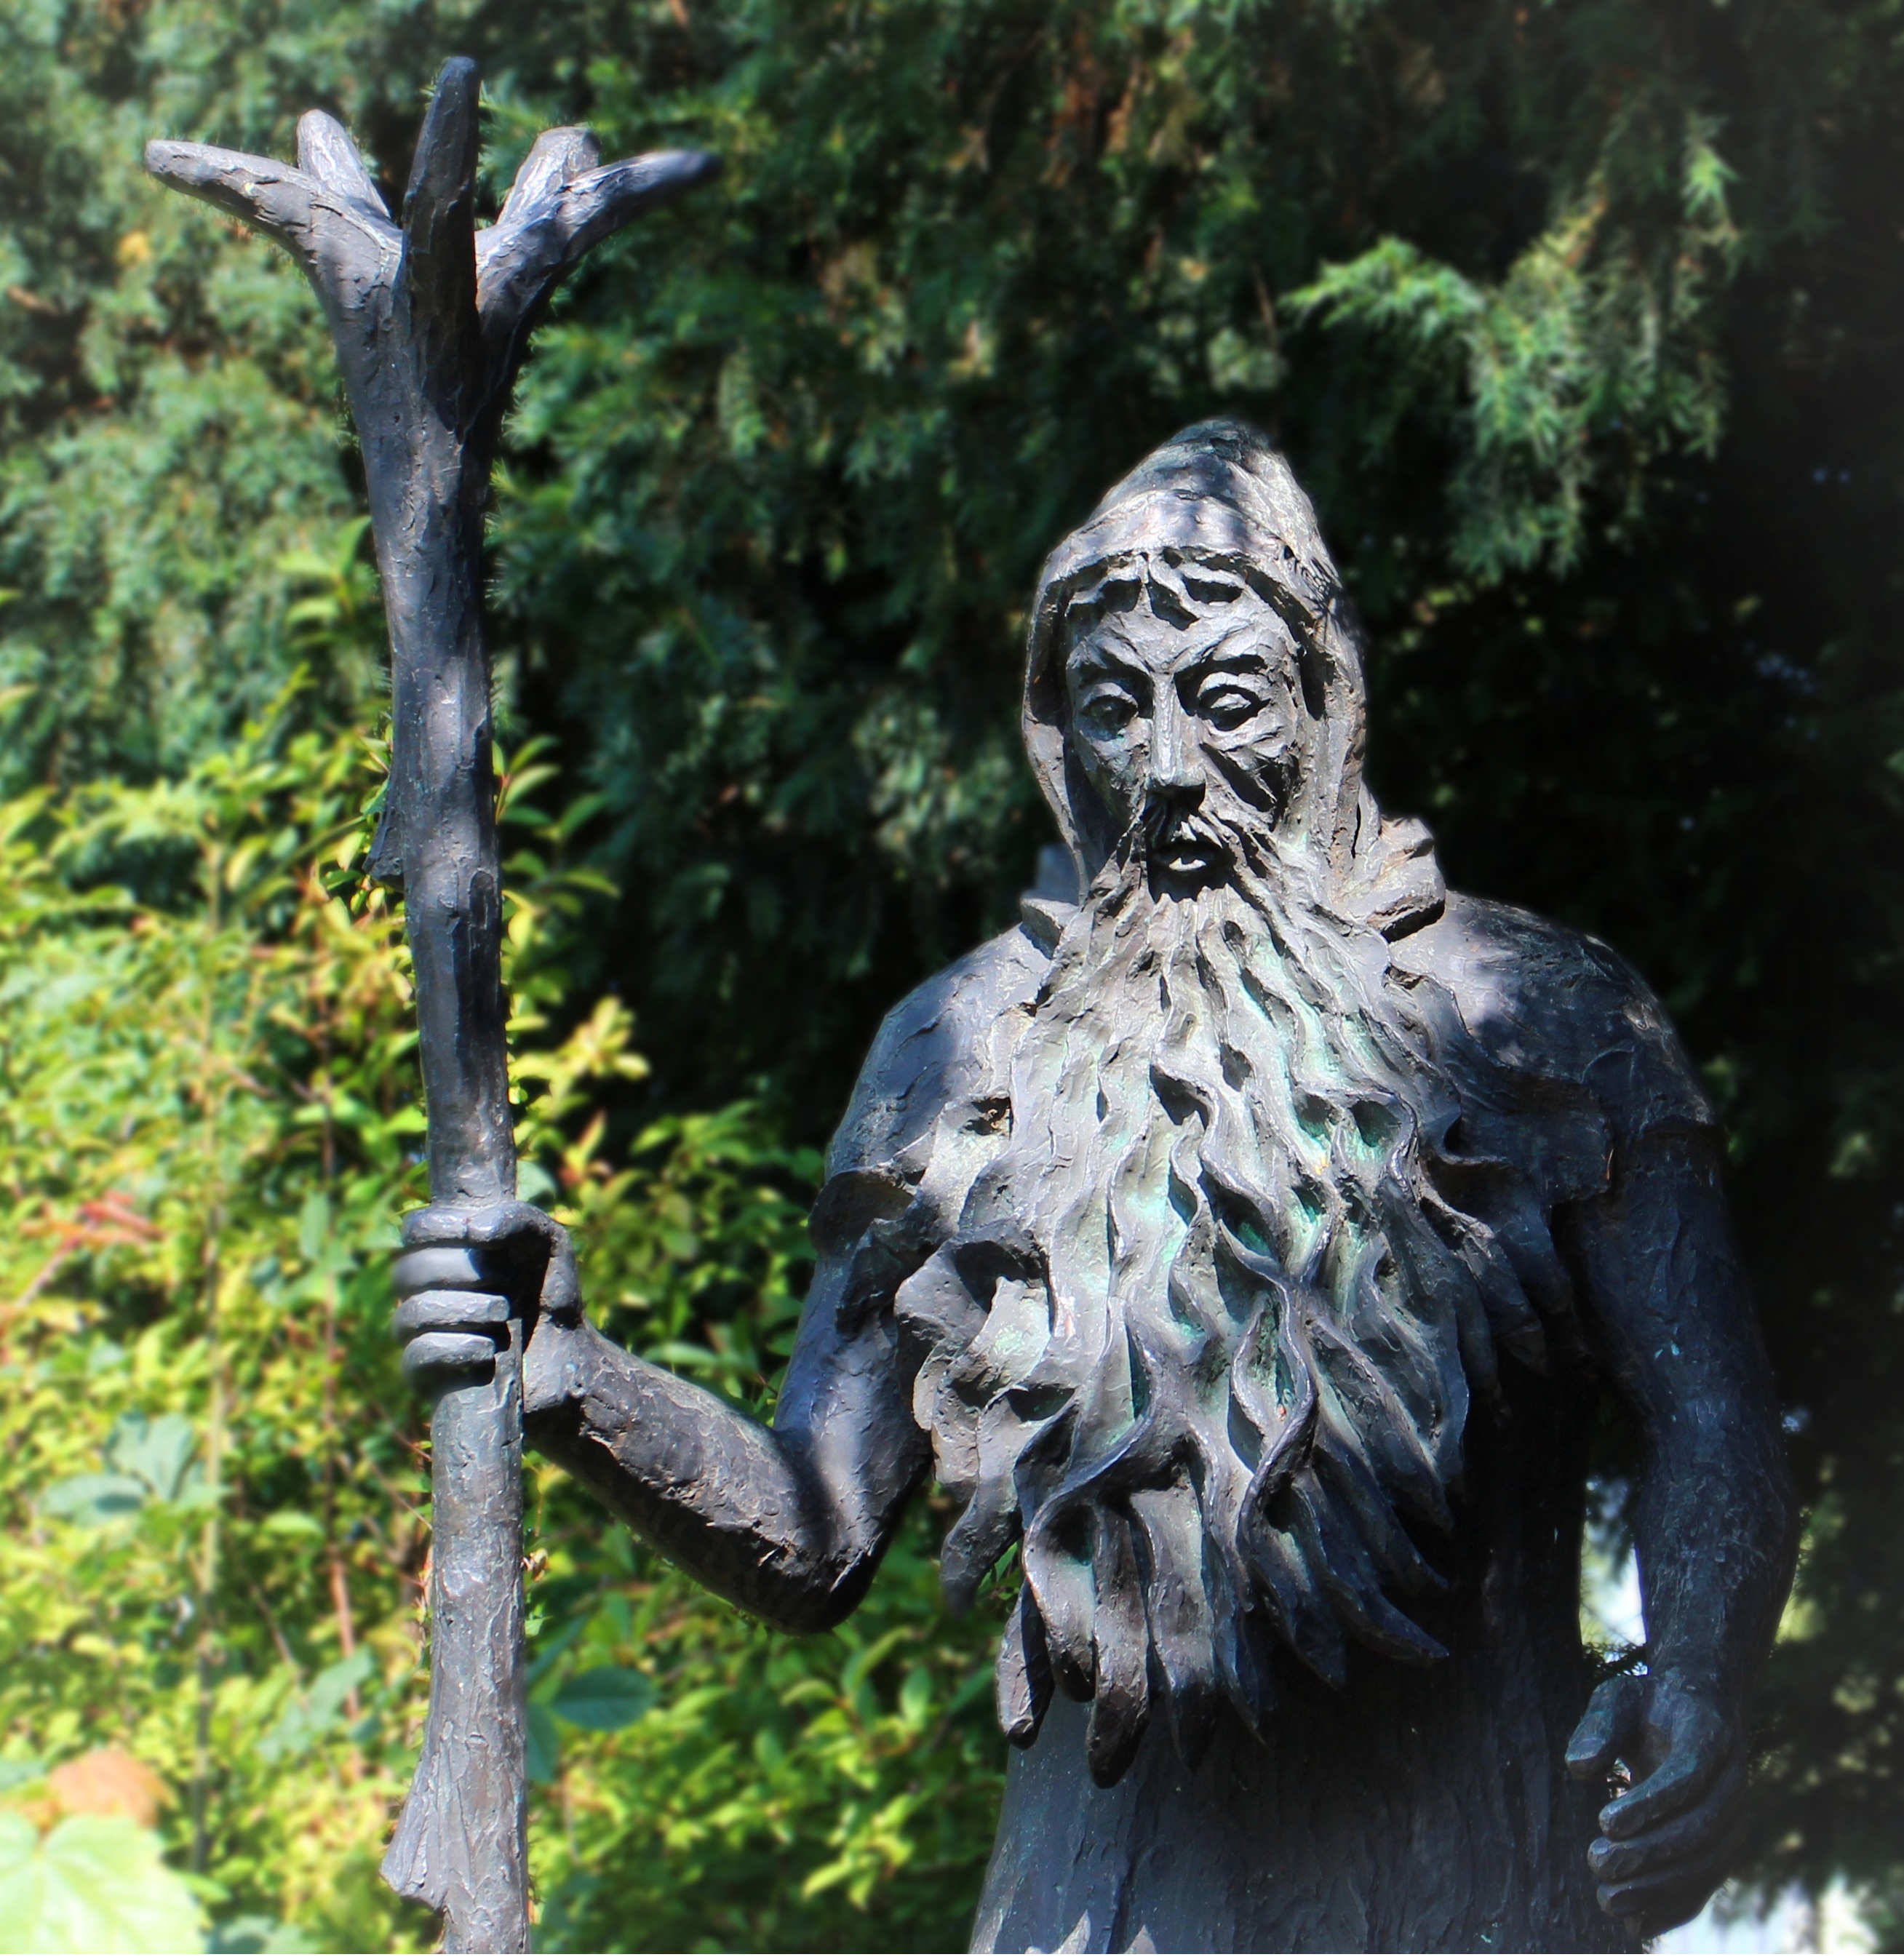
tree, monument, statue, human, primate, face, sculpture, art, bart, sage, figure, carving, replica, form, fairy tales, r bezahl, giant mountains